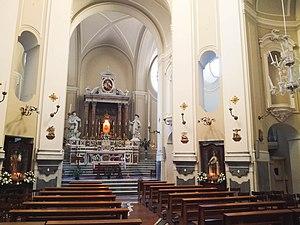
L'église Santi Giovanni e Teresa est une église baroque du centre historique de Naples, située dans le quartier de Chiaia. L'église est consacrée à saint Jean de la Croix et à sainte Thérèse et dépend de l'archidiocèse de Naples.